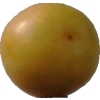
Label: cherry_wax